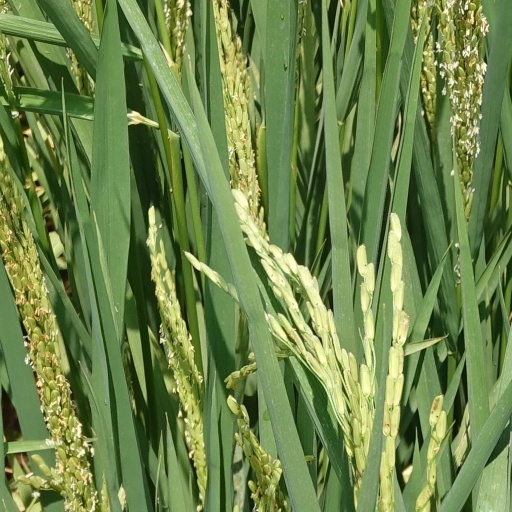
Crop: rice